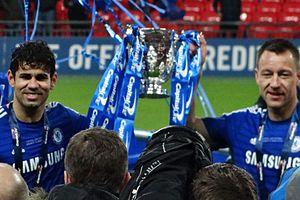
Diego da Silva Costa, né le 7 octobre 1988 à Lagarto dans l'État du Sergipe au Brésil, est un footballeur hispano-brésilien, d'abord international brésilien puis espagnol qui évolue au poste d'attaquant à l'Atlético Madrid.